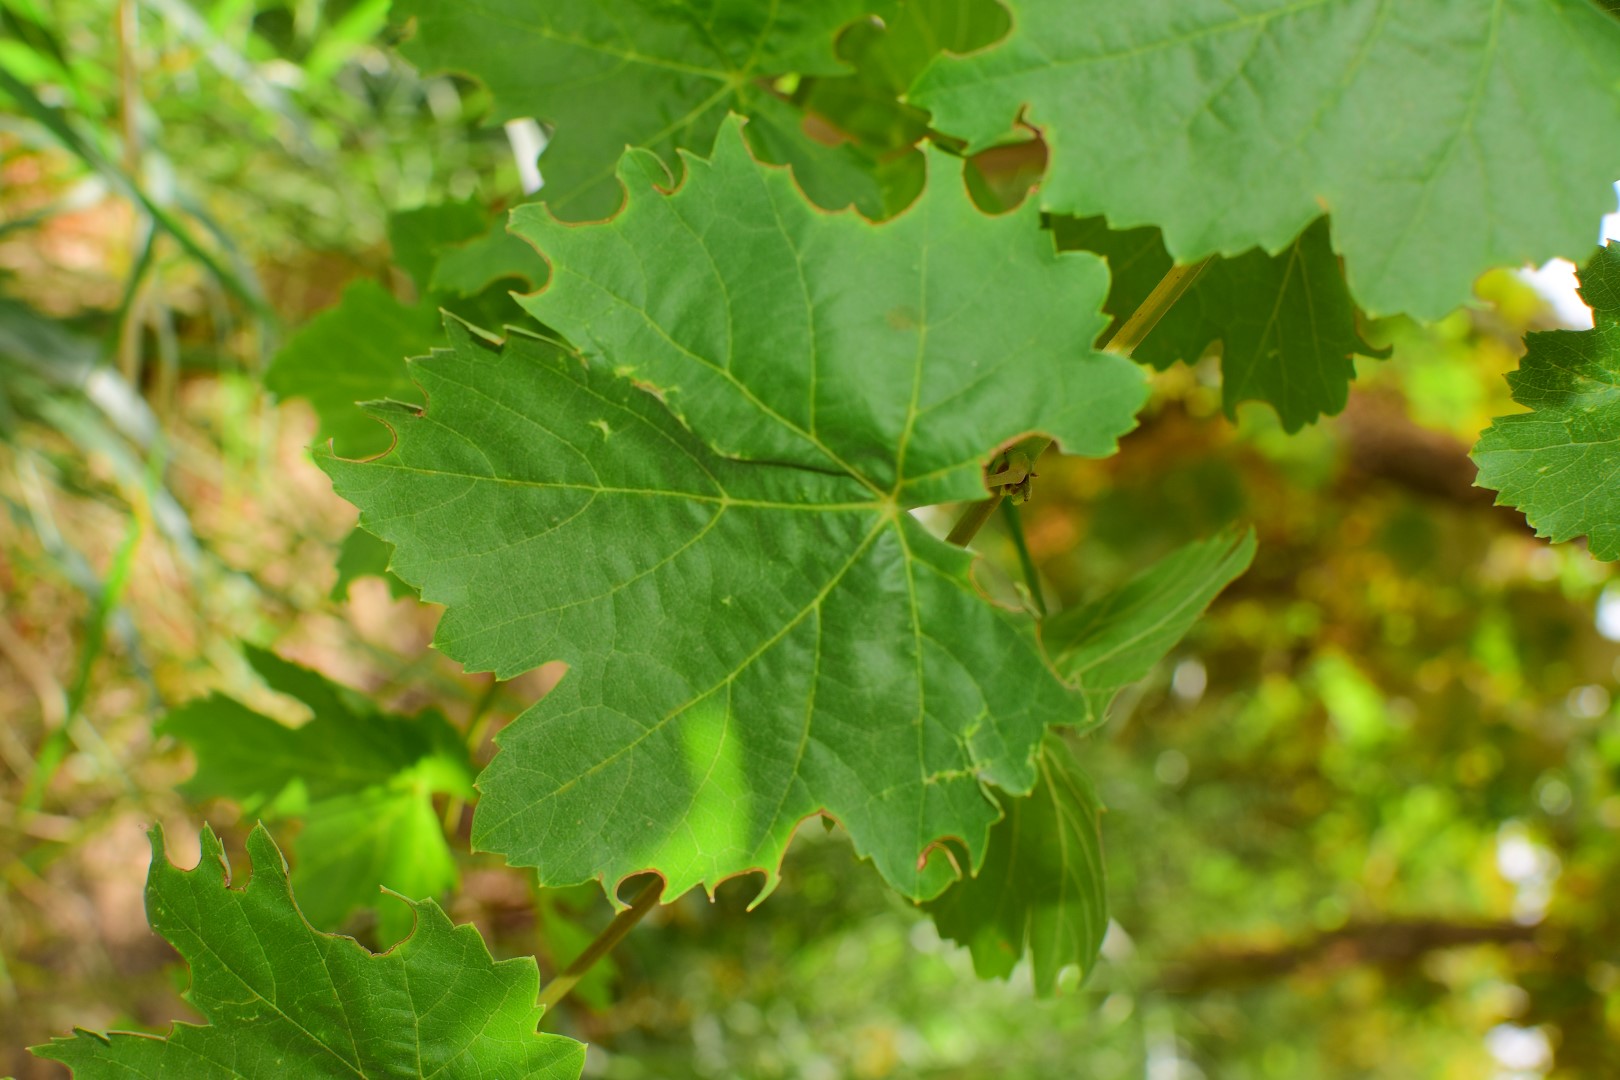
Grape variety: Thompson Seedless